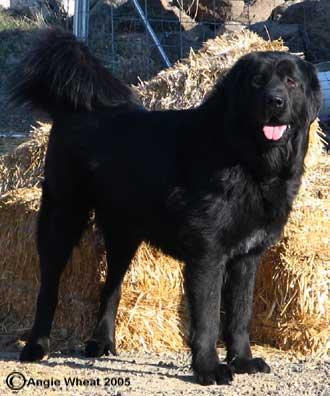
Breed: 205-n000030-Tibetan_mastiff